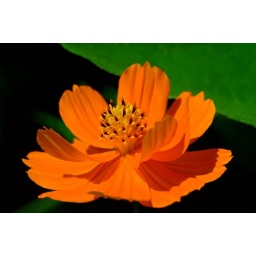
cosmo in green and black